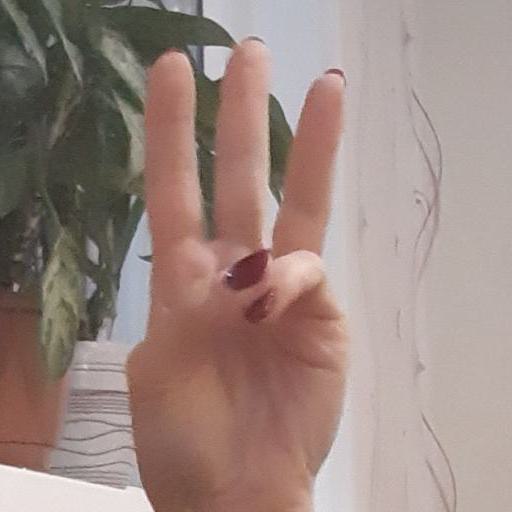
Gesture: three